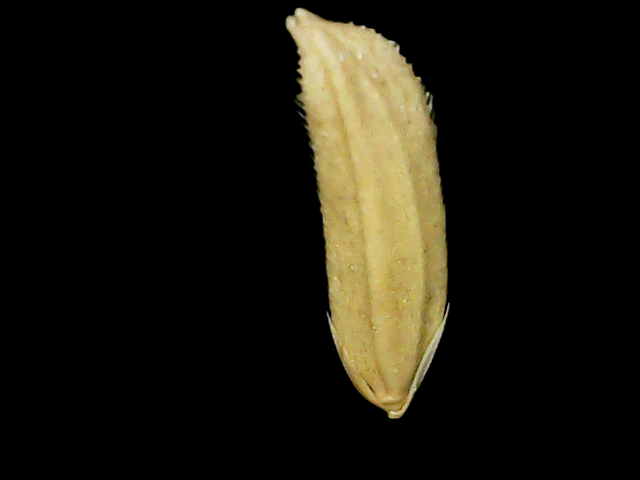
Rice variety: Binadhan20